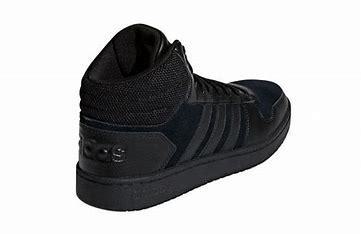
Brand: adidas
Model: neo Adidas NEO Hoops 2 Mid